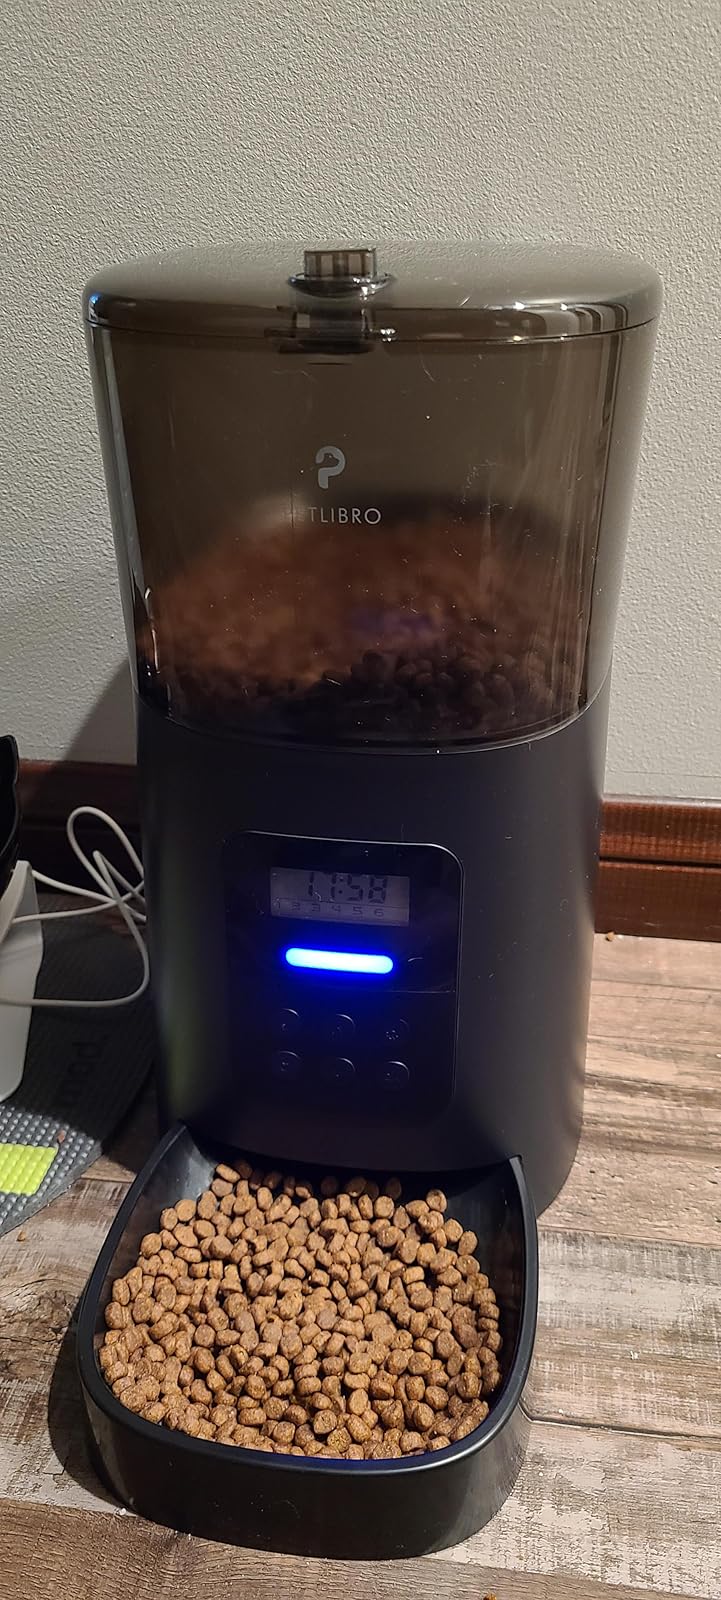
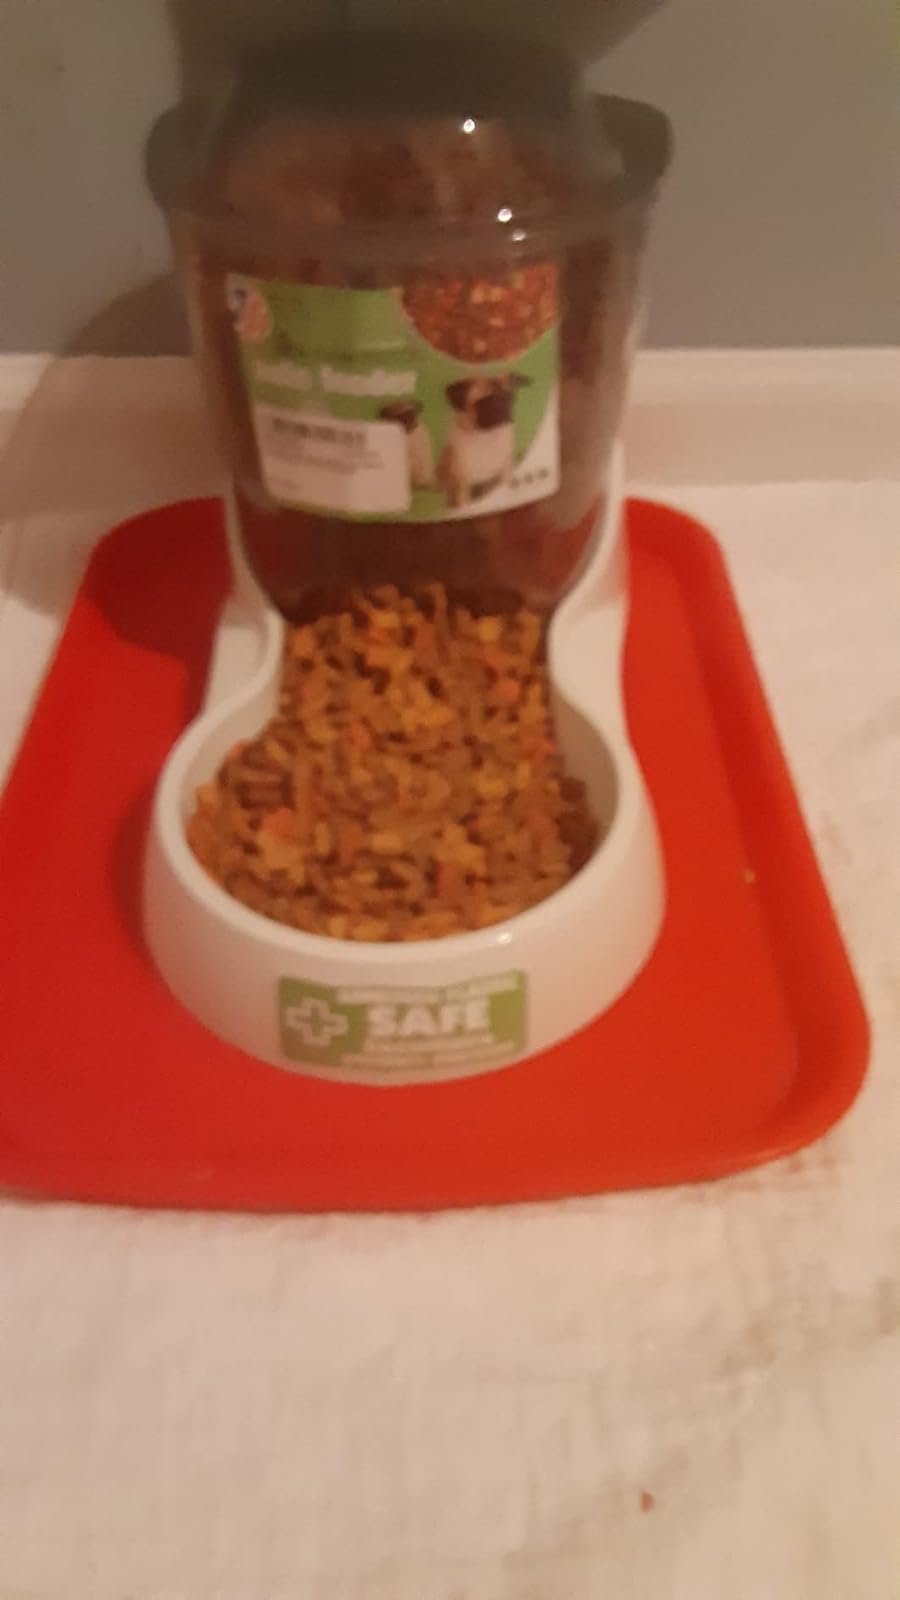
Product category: items_feeder
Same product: no